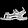
Label: Sandal